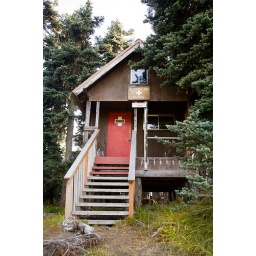
This was mostly amusing for the small white sign below the big ski-patrol sign